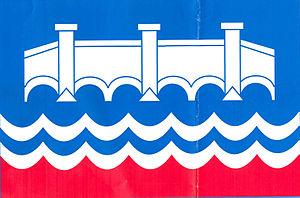
Bělá nad Radbuzou est une ville du district de Domažlice, dans la région de Plzeň, en Tchéquie. Sa population s'élevait à 1 747 habitants en 2017.